Niekawa Station

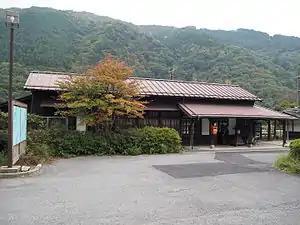
Niekawa Station in October 2015

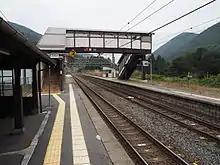
Niekawa Station platforms

Niekawa Station is served by the JR Tōkai Chūō Main Line, and is located 236.2 kilometers from the official starting point of the line at and 160.7 kilometers from .